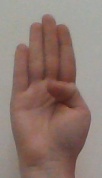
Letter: kaaf